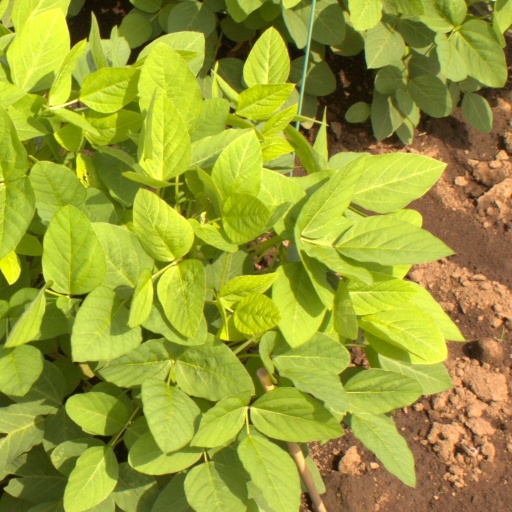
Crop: soybean